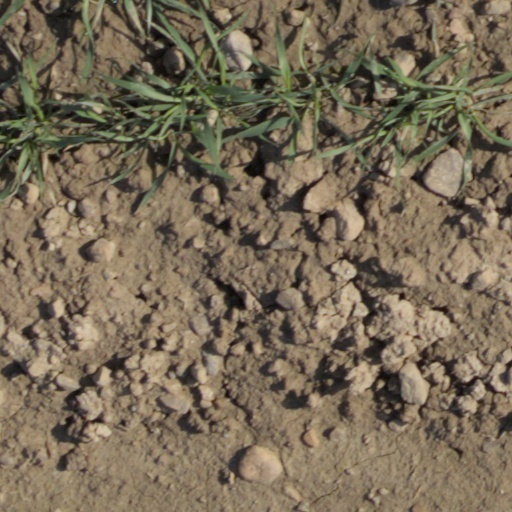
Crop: wheat